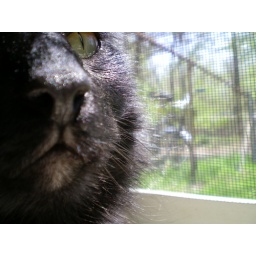
Oliver in the bathroom window, making noises at birds but taking time to look pensive for me.